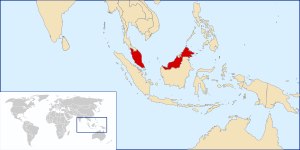
Malaysia
 Malaysias placering  (rød)[Forklaring]
Malaysia er et land i Sydøstasien, der er delt i en vestlig del på den malaysiske halvø og en østlig del på øen Borneo. På fastlandet grænser Malaysia til Thailand i nord og bystaten Singapore i syd. På Borneo grænser Malaysia til Brunei i nord og Indonesien i syd. Malaysias største by og hovedstad er Kuala Lumpur, der ligger nordvest på fastlandet. Lige syd for Kuala Lumpur ligger den administrative hovedstad Putrajaya. Malaysia er medlem af ASEAN.